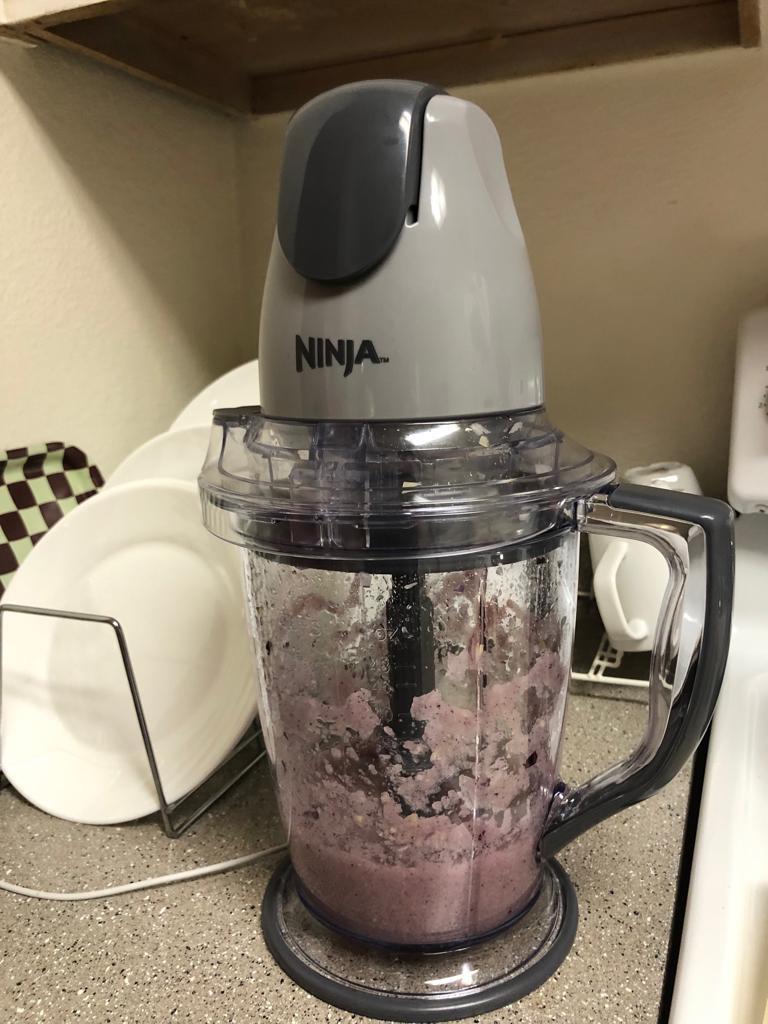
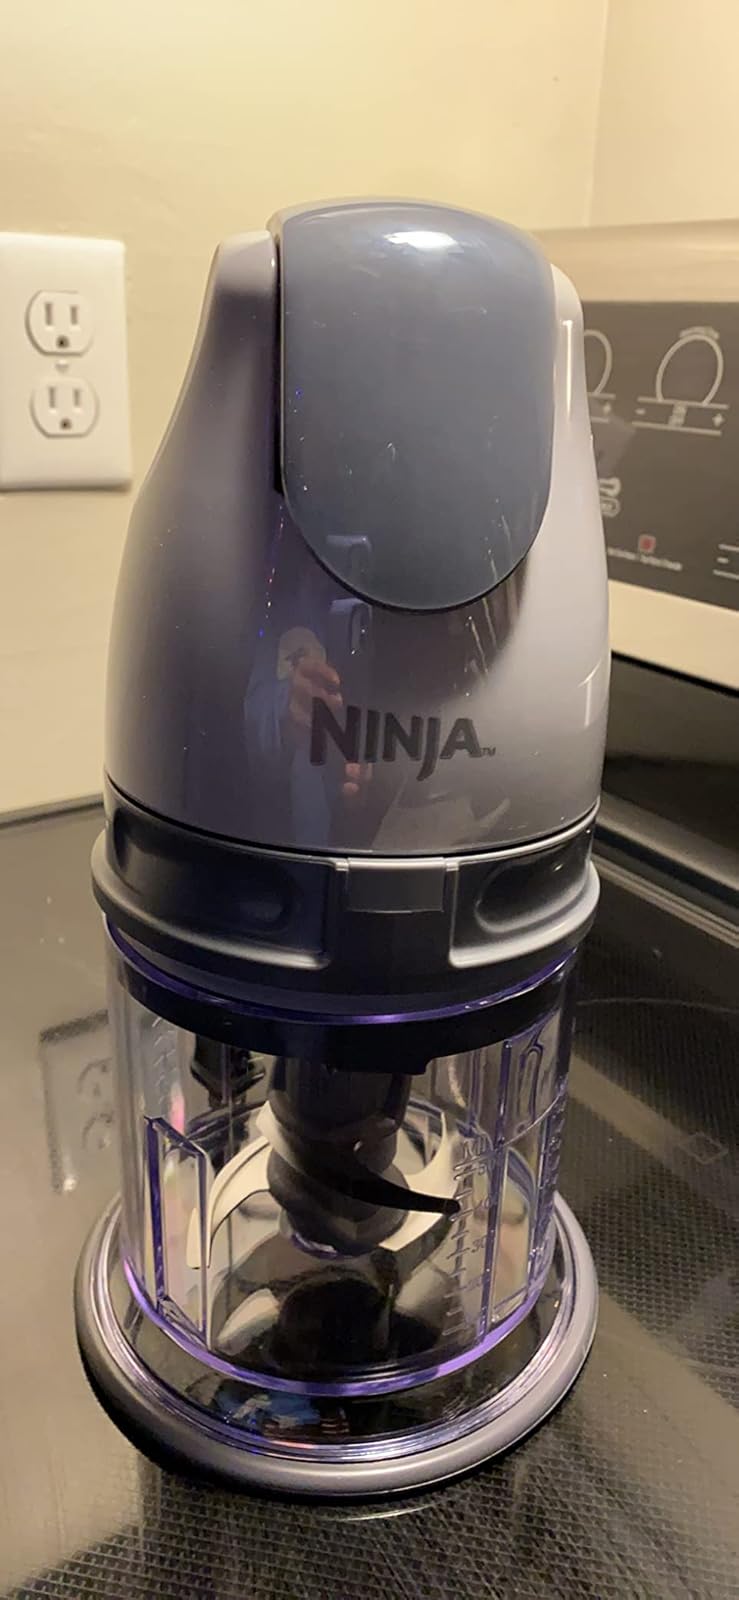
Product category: items_blender
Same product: yes